Snowdon

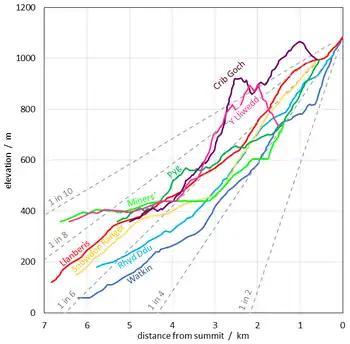
Profiles of the main routes up Snowdon

The Snowdon Massif includes a number of cliffs, and holds an important place in the history of rock climbing in the United Kingdom. Clogwyn Du'r Arddu is often colloquially known as 'Cloggy' among climbers, and was the site of the first recorded climb in Britain, in 1798. It was carried out by Peter Bailey Williams and William Bingley, while searching for rare plants. It is now considered to be one of the best cliffs in Britain for rock climbing.